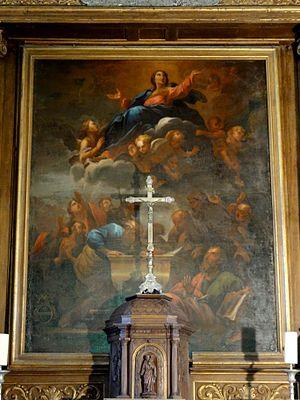
L'église Notre-Dame est une église catholique paroissiale située à Théméricourt, dans le Val-d'Oise, en France. Ses parties les plus anciennes sont la croisée du transept et le clocher jusqu'à l'étage de beffroi, et peuvent être datées de la période comprise entre 1150 et 1180. Le style reflète la transition du roman vers le gothique, comme en témoignent les chapiteaux des quatre arcades autour du carré du transept et à l'ouest du chœur. Les chapelles latérales du chœur et la nef n'ont été bâties que plus tard, après que l'église fut donnée au prieuré Saint-Lô de Rouen en 1205. Ici l'architecture est caractéristique de la période gothique, mais les remaniements sont nombreux. Dans les chapelles, ils s'expliquent par des réparations à la suite de la guerre de Cent Ans et l'installation de retables devant le chevet. Dans la nef, le principal changement intervient avec son voûtement d'ogives dans le style de la Renaissance, sous le seigneur Achim d'Abos, entre 1568 et 1609. Les voûtes, aux clés richement décorées, retombent sur des consoles engagées dans les piliers au-dessus des chapiteaux du début du XIIIᵉ siècle, ce qui est une disposition assez rare.